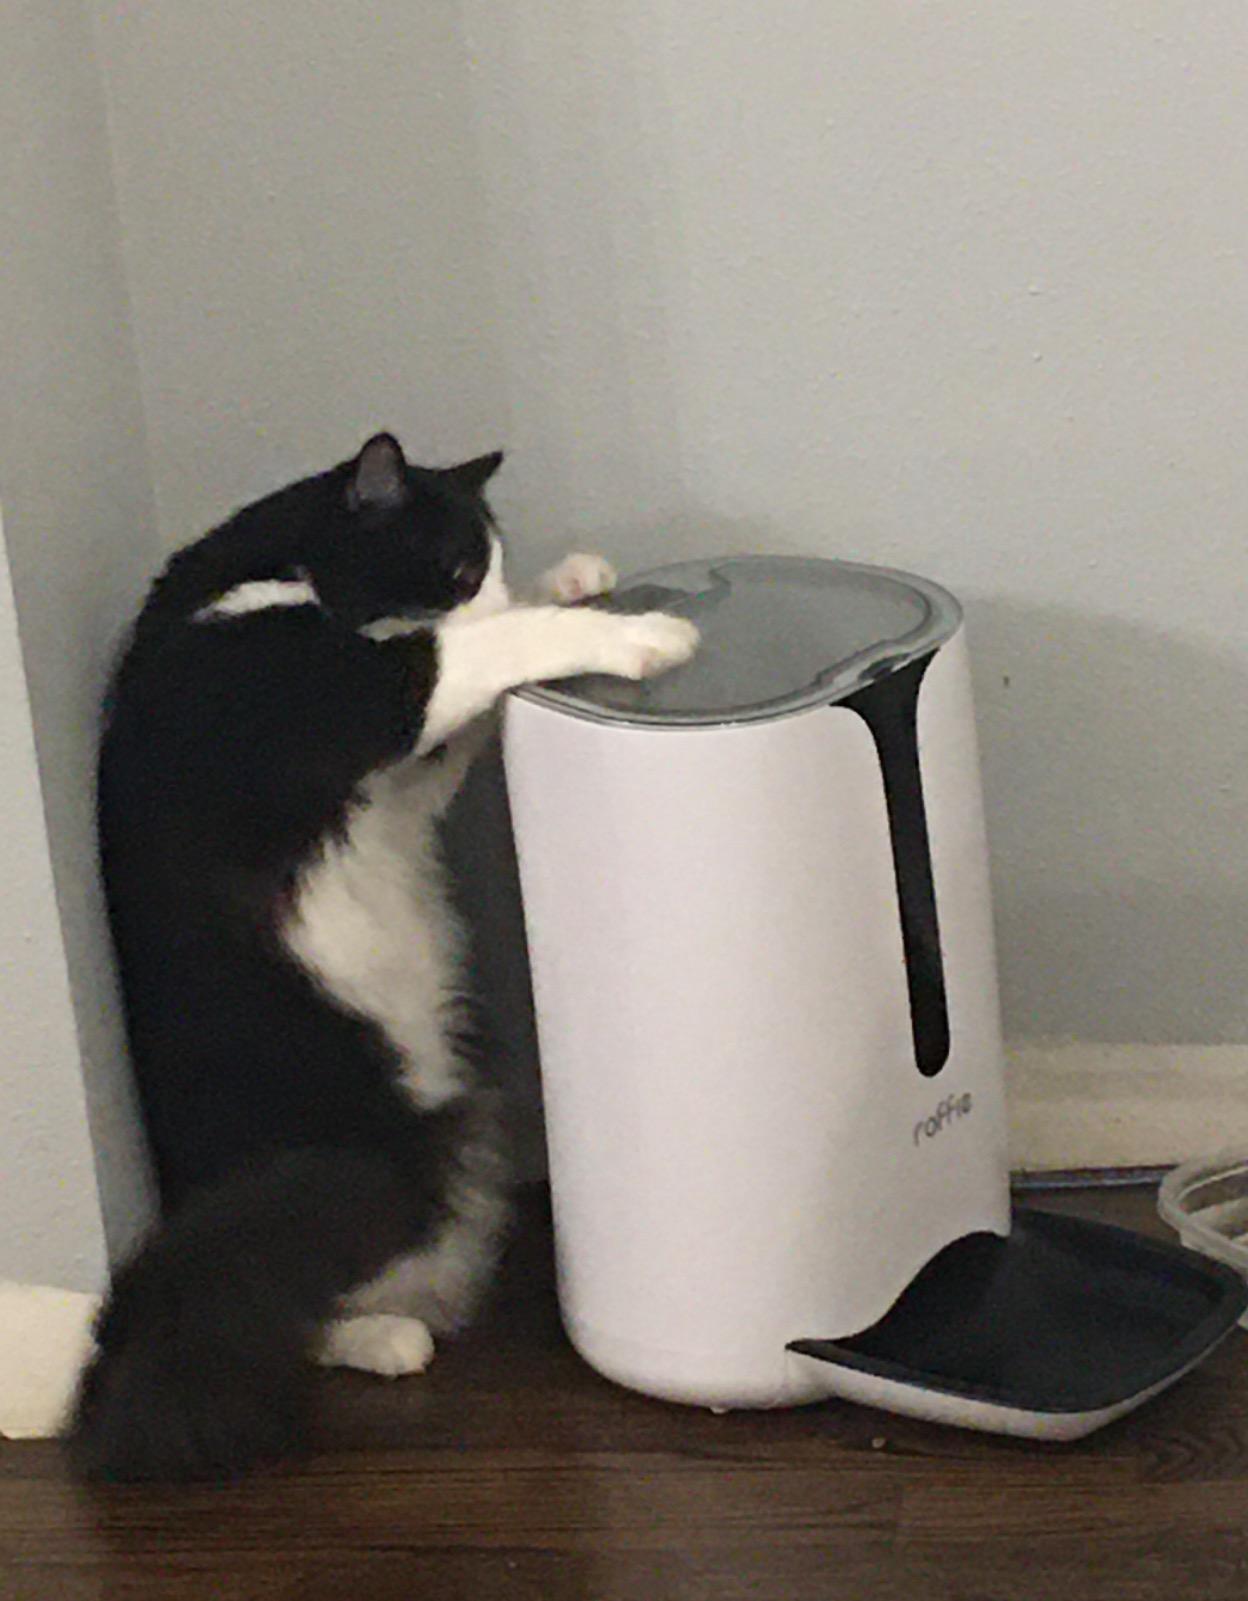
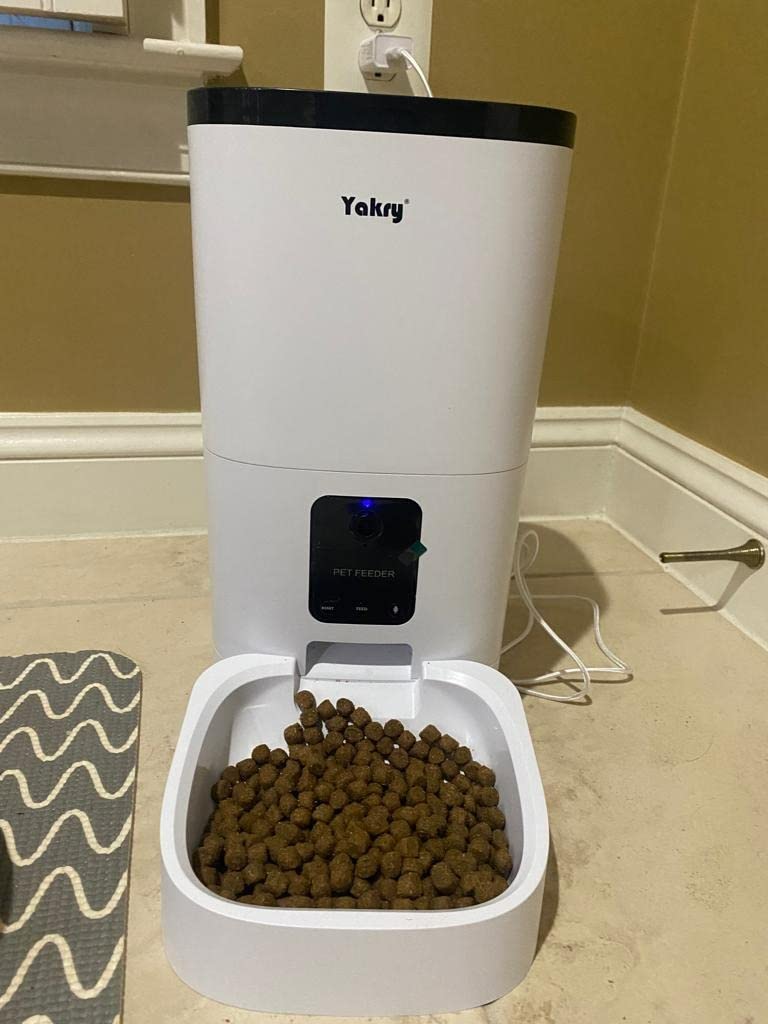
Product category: items_feeder
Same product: no